Clayton Bay

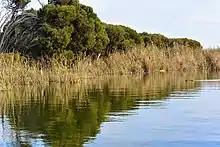
Clayton Bay Wetland Vegetation

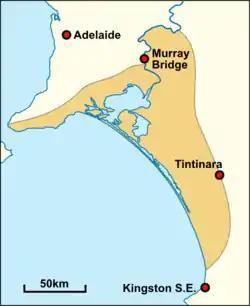
Approximate historical extent of Ngarrindjeri territory.

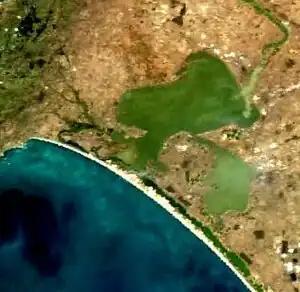
Ngarrindjeri culture is centered around the lower lakes of the Murray River.

The Ngarrindjeri peoples are the Aboriginal Australian Owners of the lower Murray River, eastern Fleurieu Peninsula, and the Coorong of the southern-central area of the state of South Australia. The Ngarrindjeri consist of several distinct if closely related groups, including the Jarildekald, Tanganekald, Meintangk and Ramindjeri, who began to form a unified cultural bloc after Aboriginal peoples were forcibly removed to Raukkan, South Australia (formerly Point McLeay Mission).